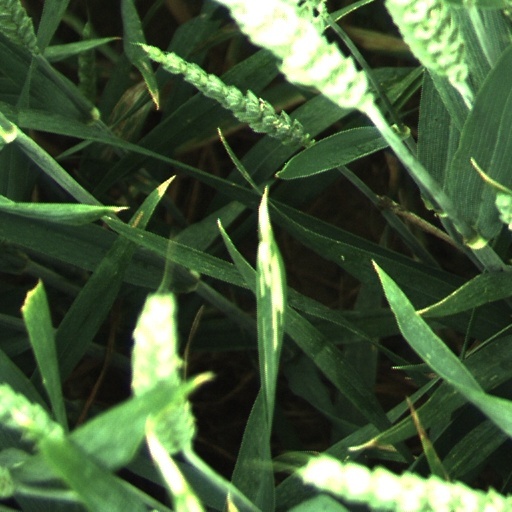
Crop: wheat